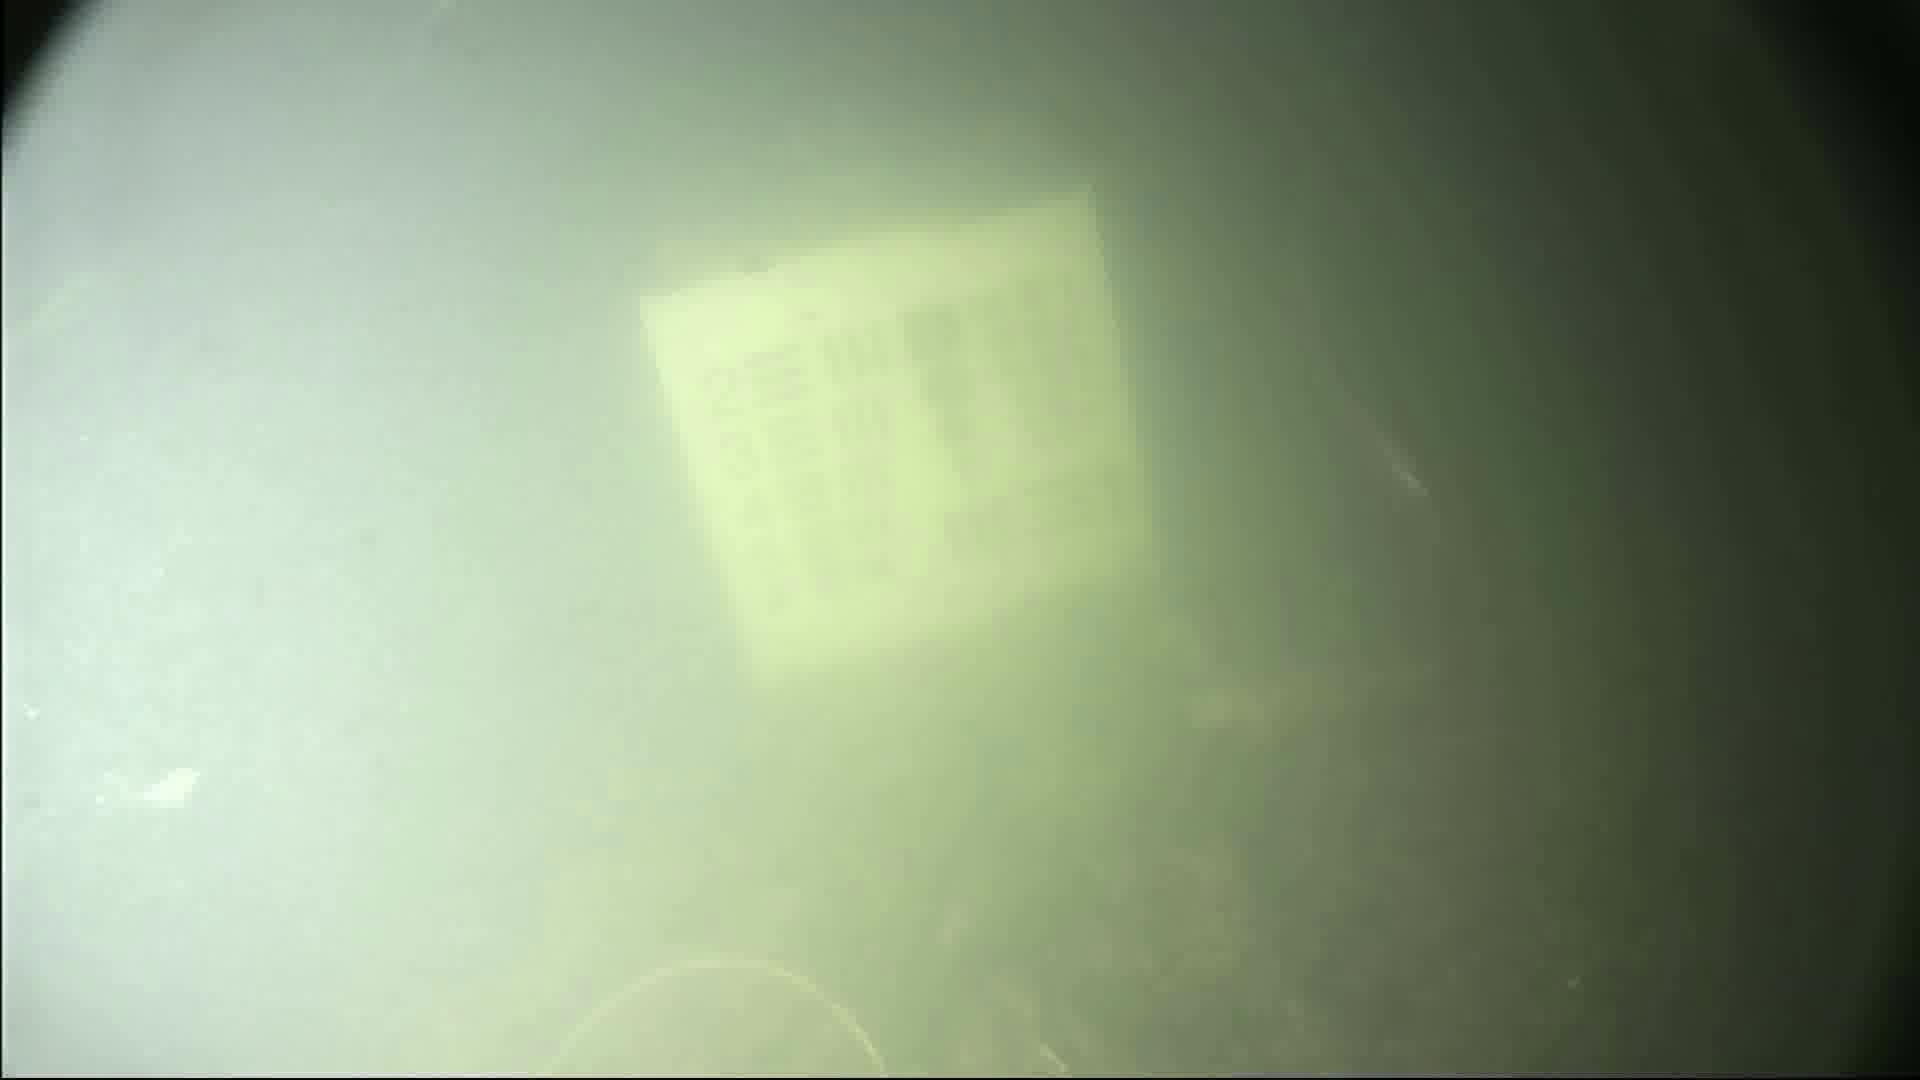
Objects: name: shrimp
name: small_fish